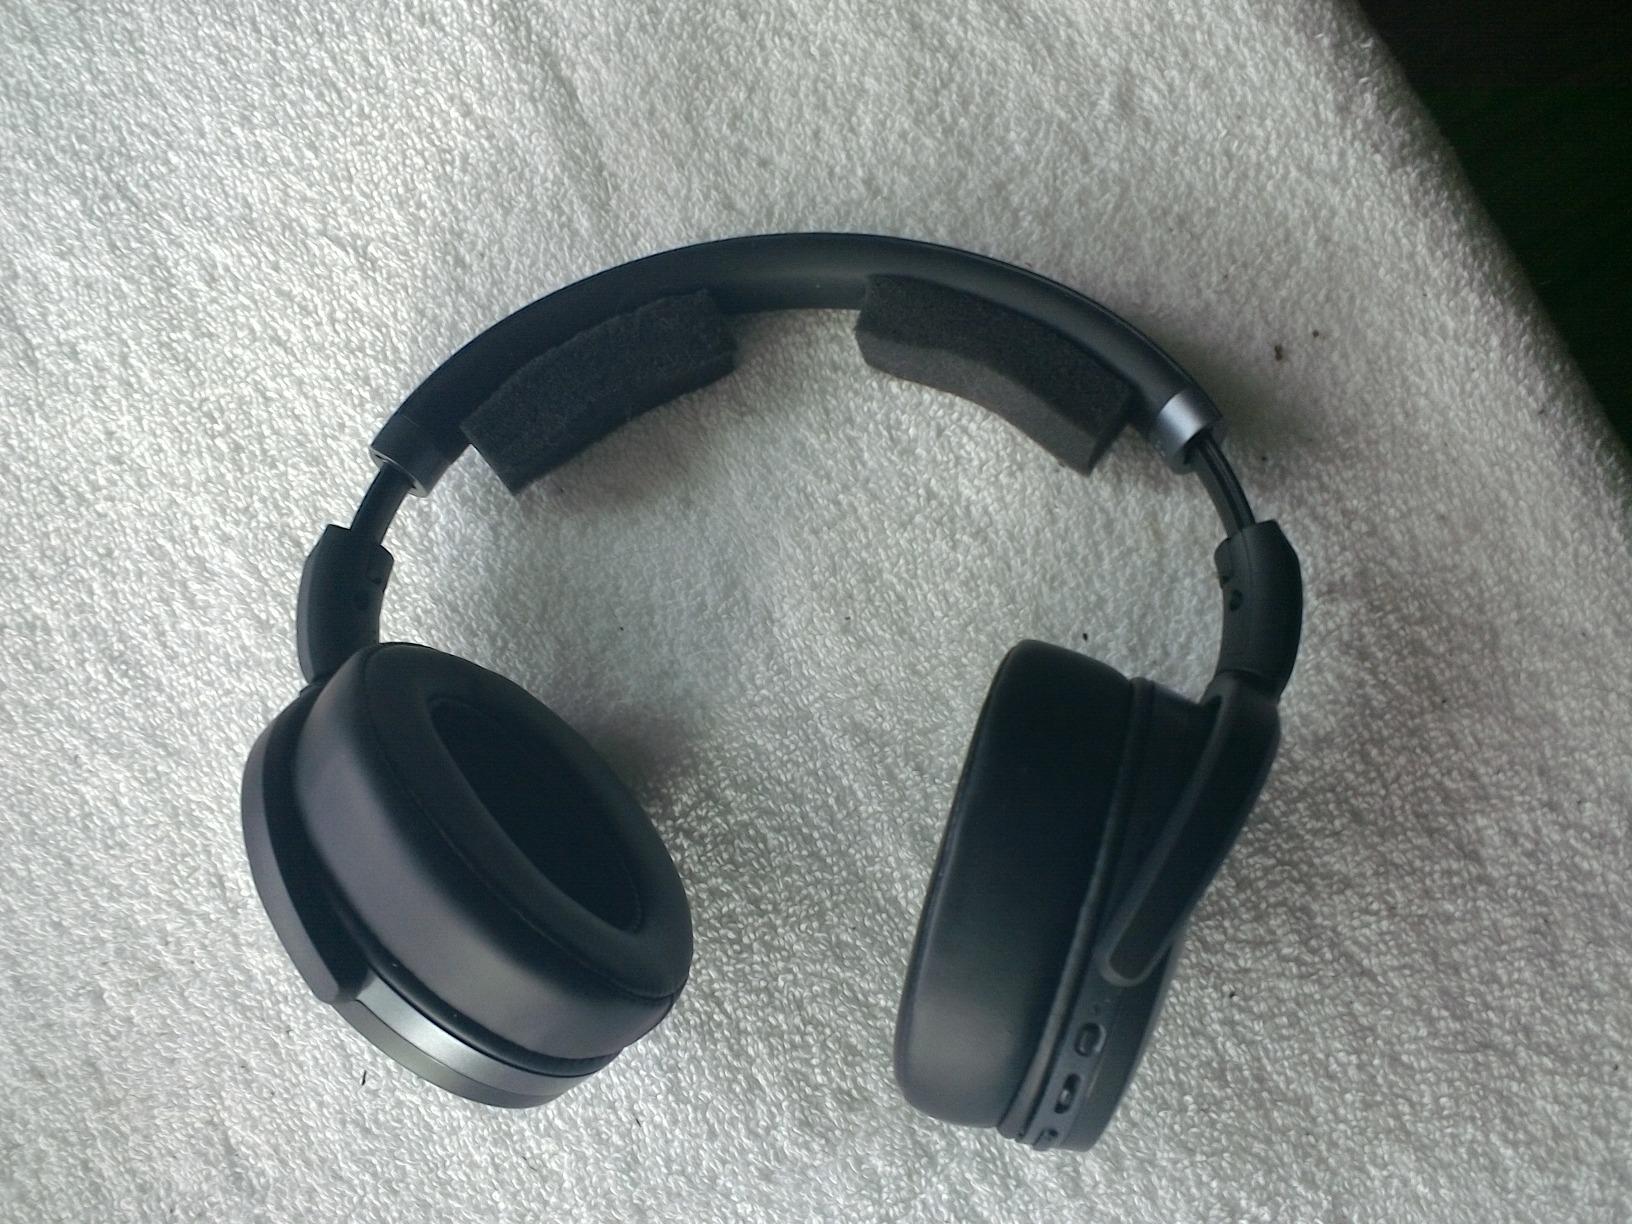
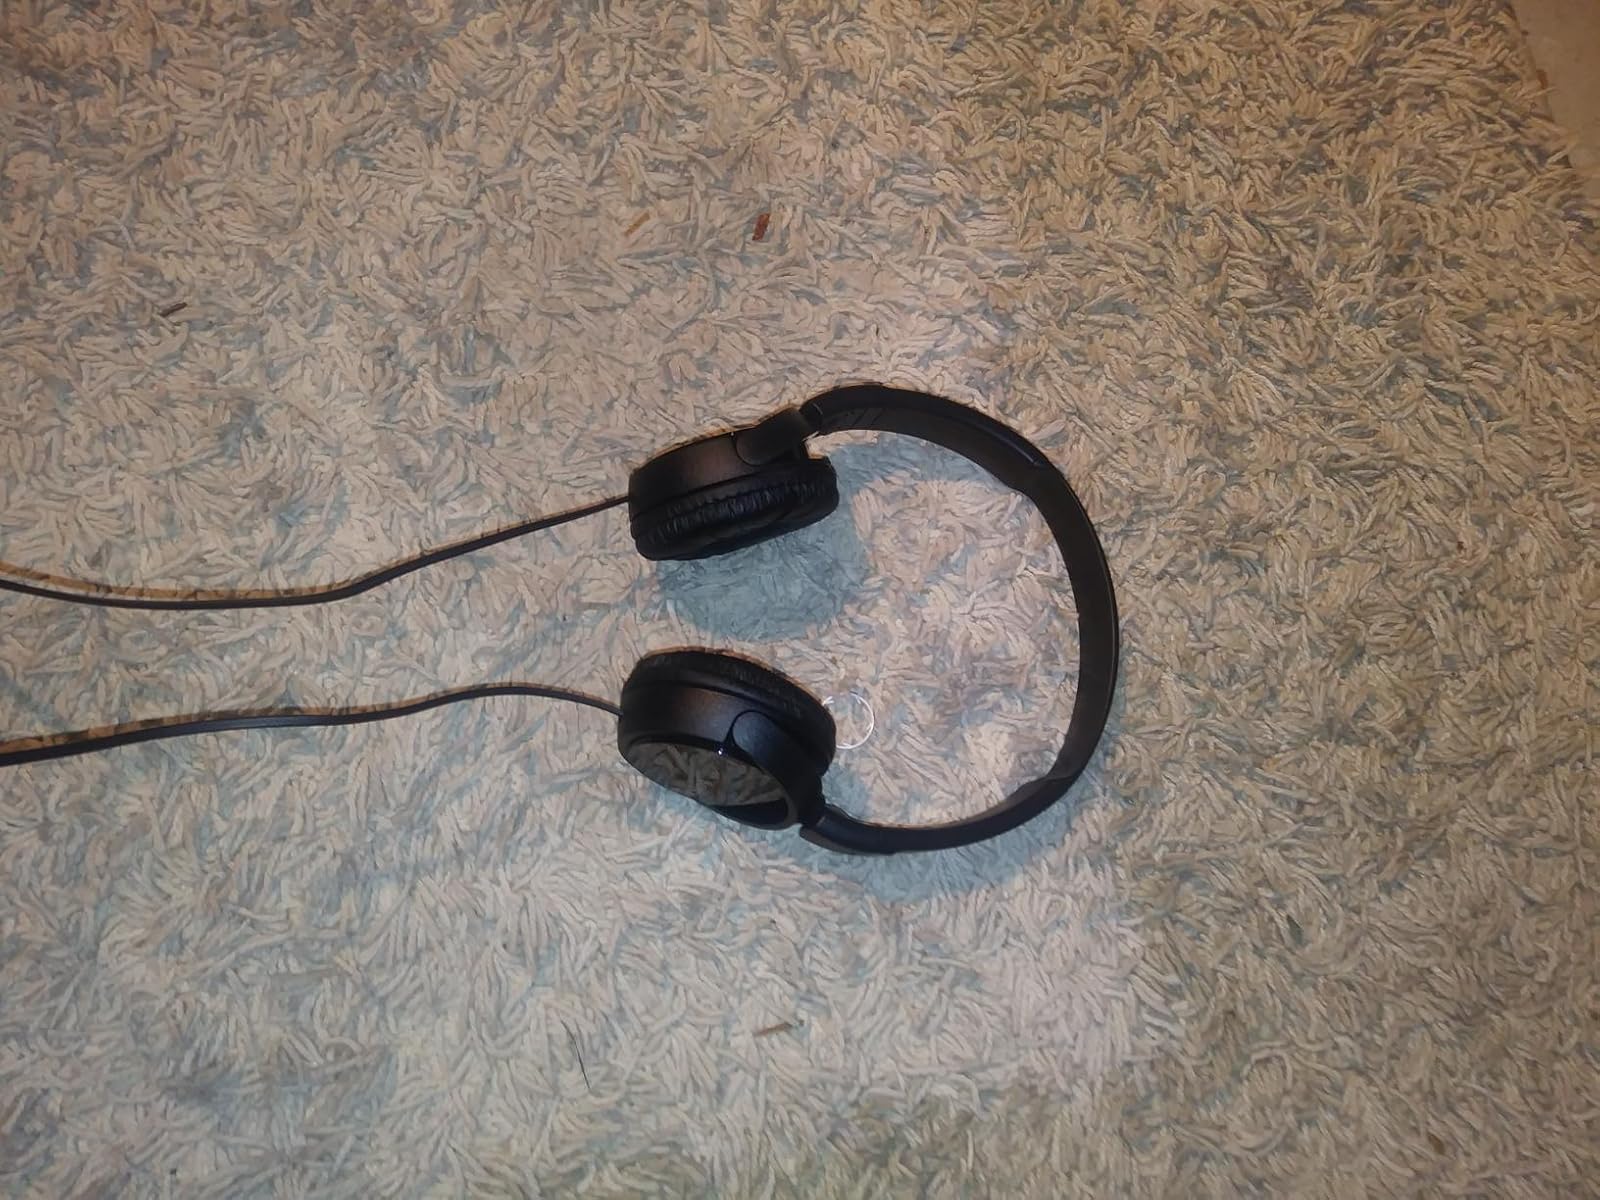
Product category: headphones
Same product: no